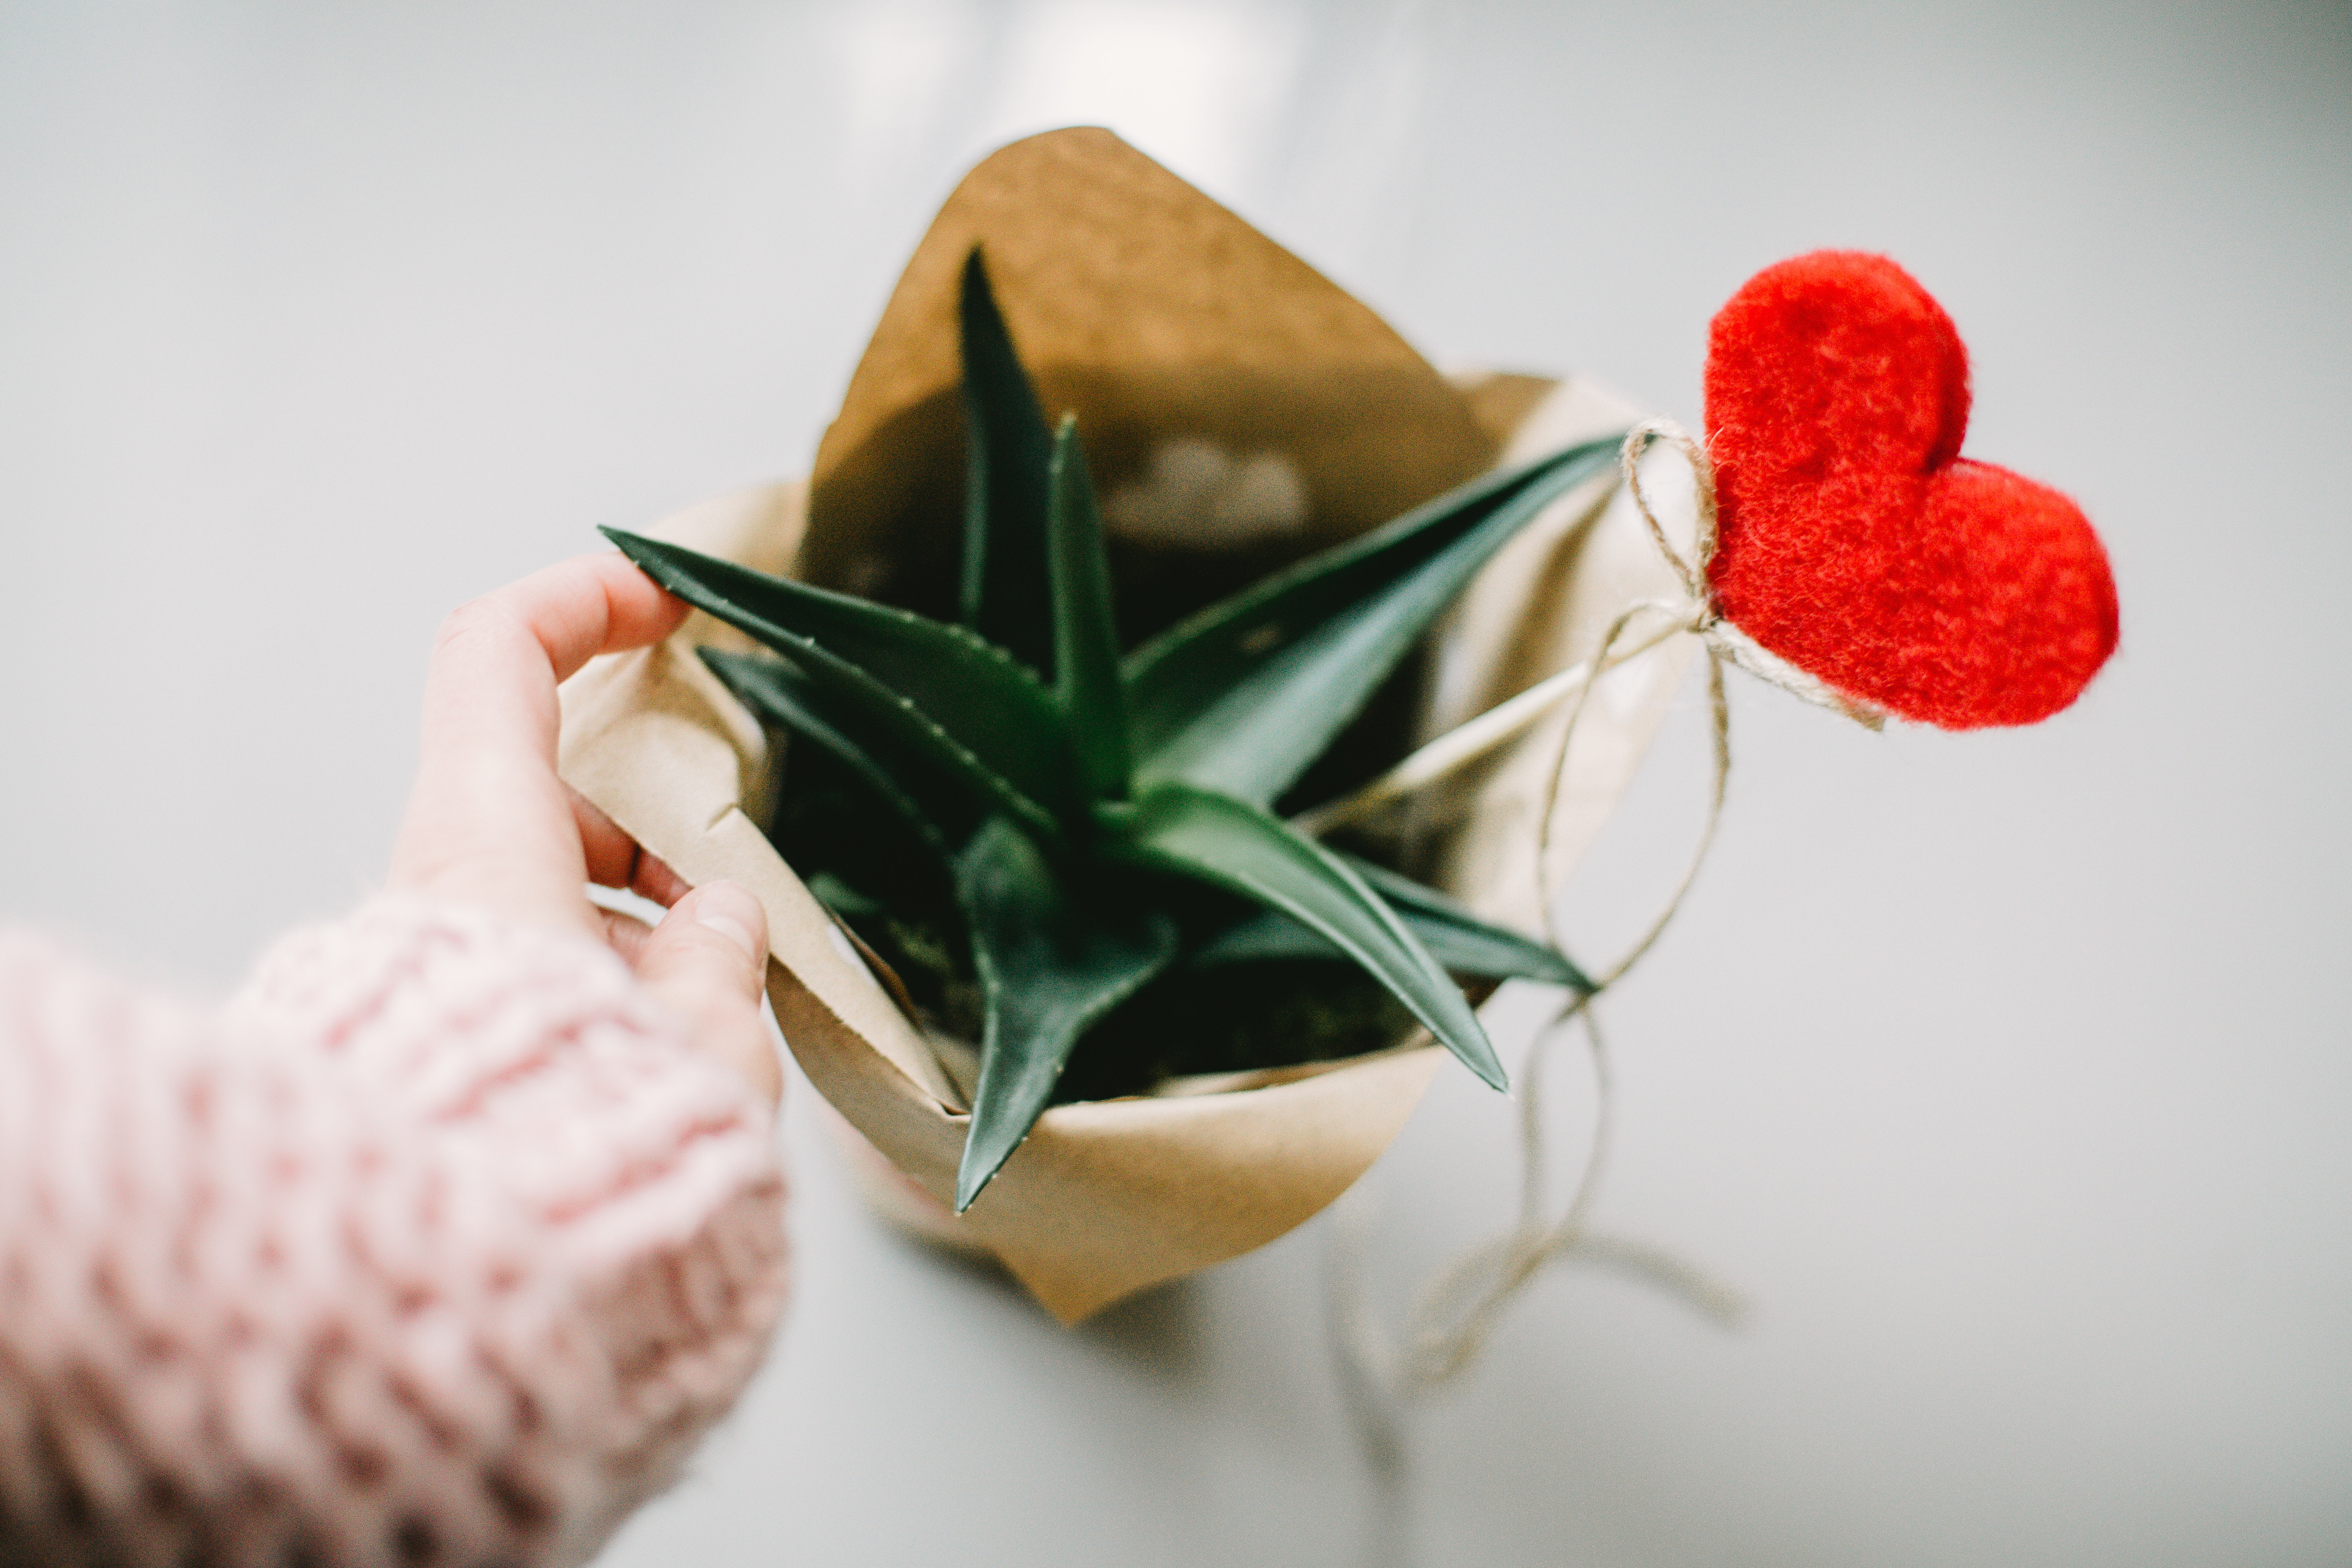
red, plant, leaf, flower, anthurium, food, tulip, garnish, paper, plant stem